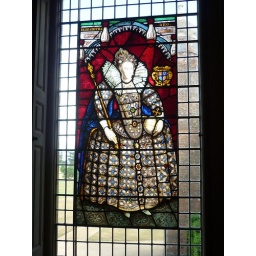
Stained glass window depicting Queen Elizabeth 1 who visited Melford in 1578.